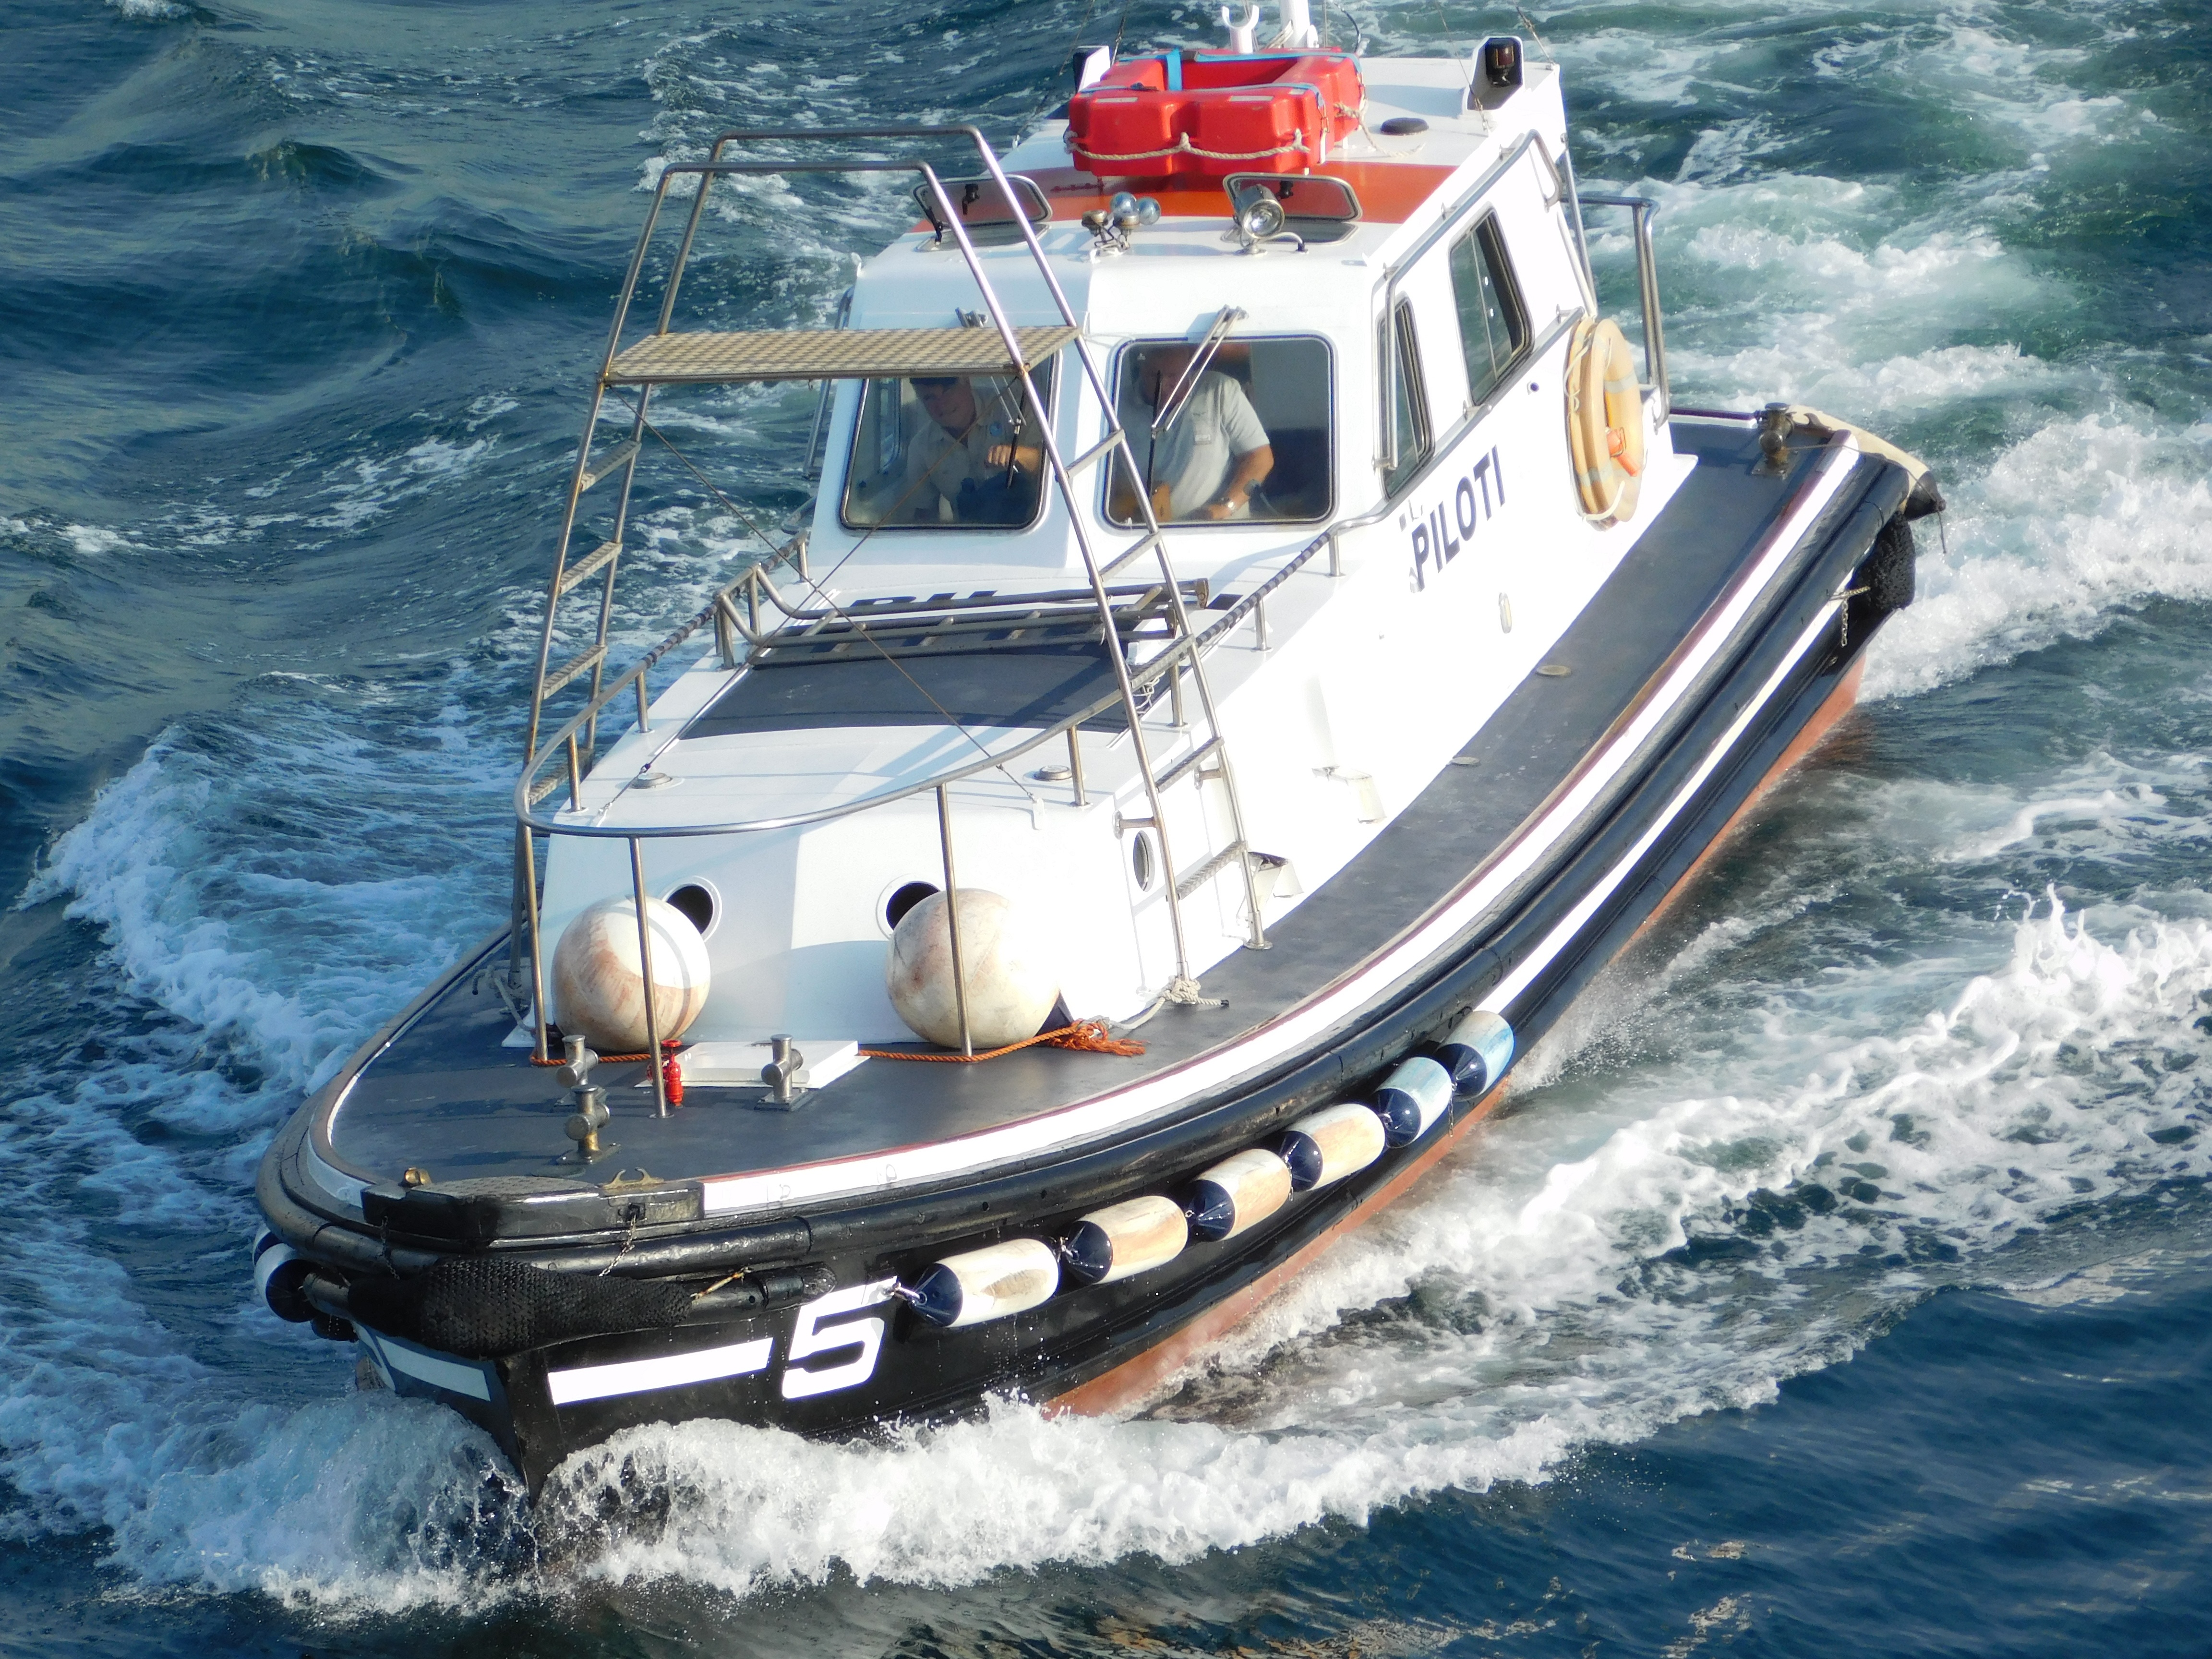
sea, boat, ship, vehicle, yacht, port, motorboat, nautical, maritime, watercraft, ecosystem, fishing vessel, motor ship, passenger ship, luxury yacht, pilot boat, inflatable boat, fishing trawler, patrol boat, rigid hulled inflatable boat, fast attack craft